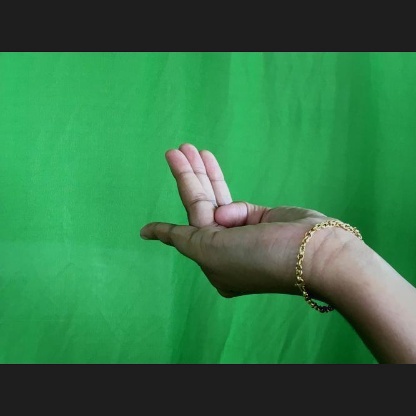
Mudra: Chaturam